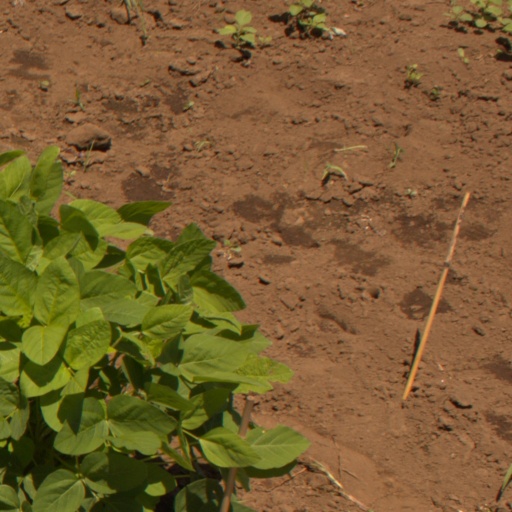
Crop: soybean